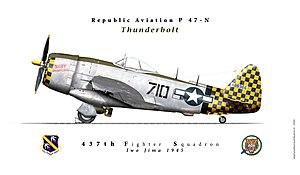
dessin profil P47N 437th Fighter Squadron Iwo Jima 1945
Le Republic P-47 Thunderbolt fut l'un des principaux chasseurs américains de la Seconde Guerre mondiale. Il est même l'avion de chasse américain le plus produit lors du conflit avec 15 660 exemplaires construits.